Rajkumar Hirani

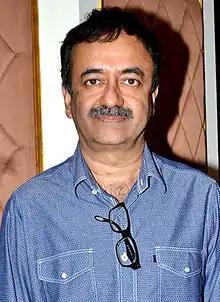
Hirani in 2014

Rajkumar "Raju" Hirani (born 20 November 1962) is an Indian filmmaker known for his works in Hindi films. He is the recipient of several accolades, including four National Film Awards and 11 Filmfare Awards. Hirani is referred as one of the most successful filmmakers of Indian cinema. His movies are often lighthearted but revolve around significant societal issues with humour and emotional intelligence.